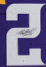
Number: 2